Sendo X

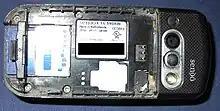
Battery compartment of heavily used Sendo X mobile phone

Mobilegazette.com was impressed with the feature richness without being "over-bloated" and called the phone stylish.